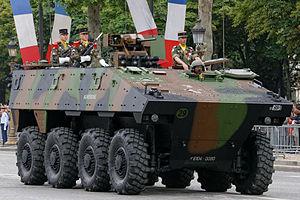
Défilé du 14 juillet 2014 sur les Champs-Élysées à Paris. Troupes motorisées.
Le 92e régiment d'infanterie est un régiment français. Comme les 25 régiments d'infanteries légères transformés en régiment